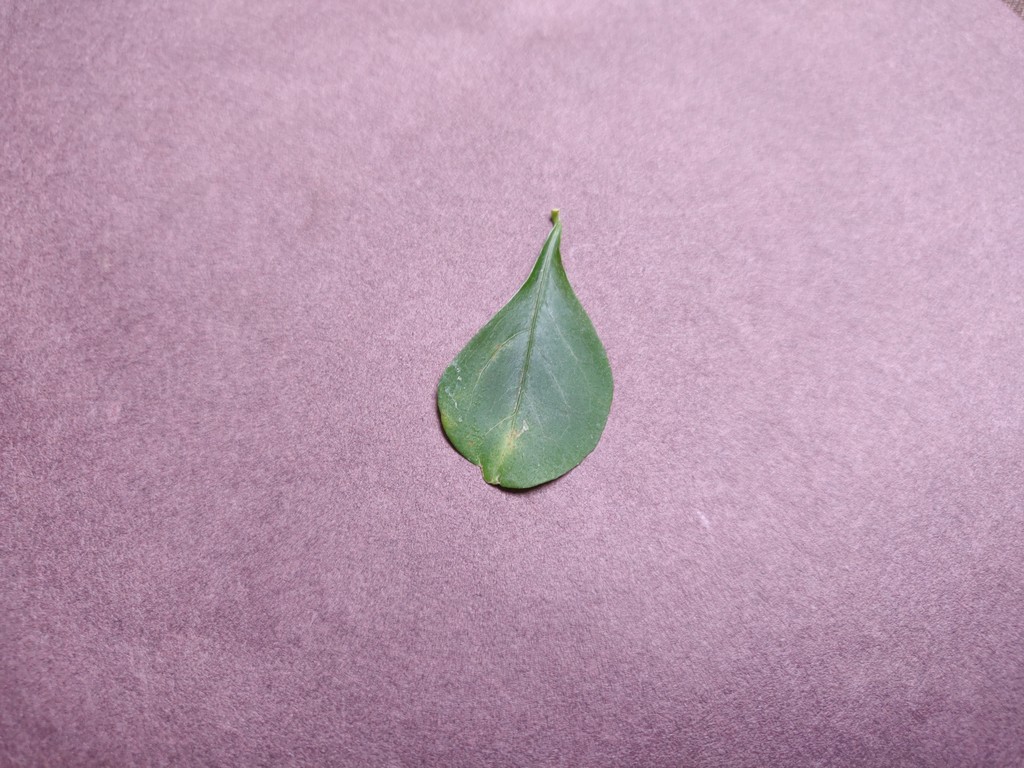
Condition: Unhealthy
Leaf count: single
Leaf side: front